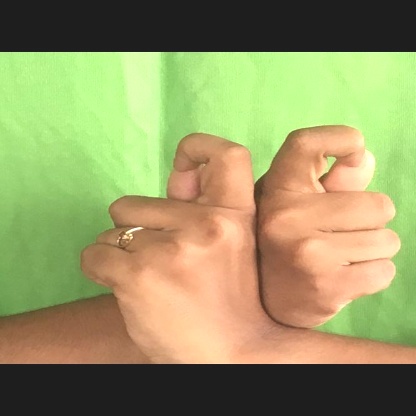
Mudra: Berunda